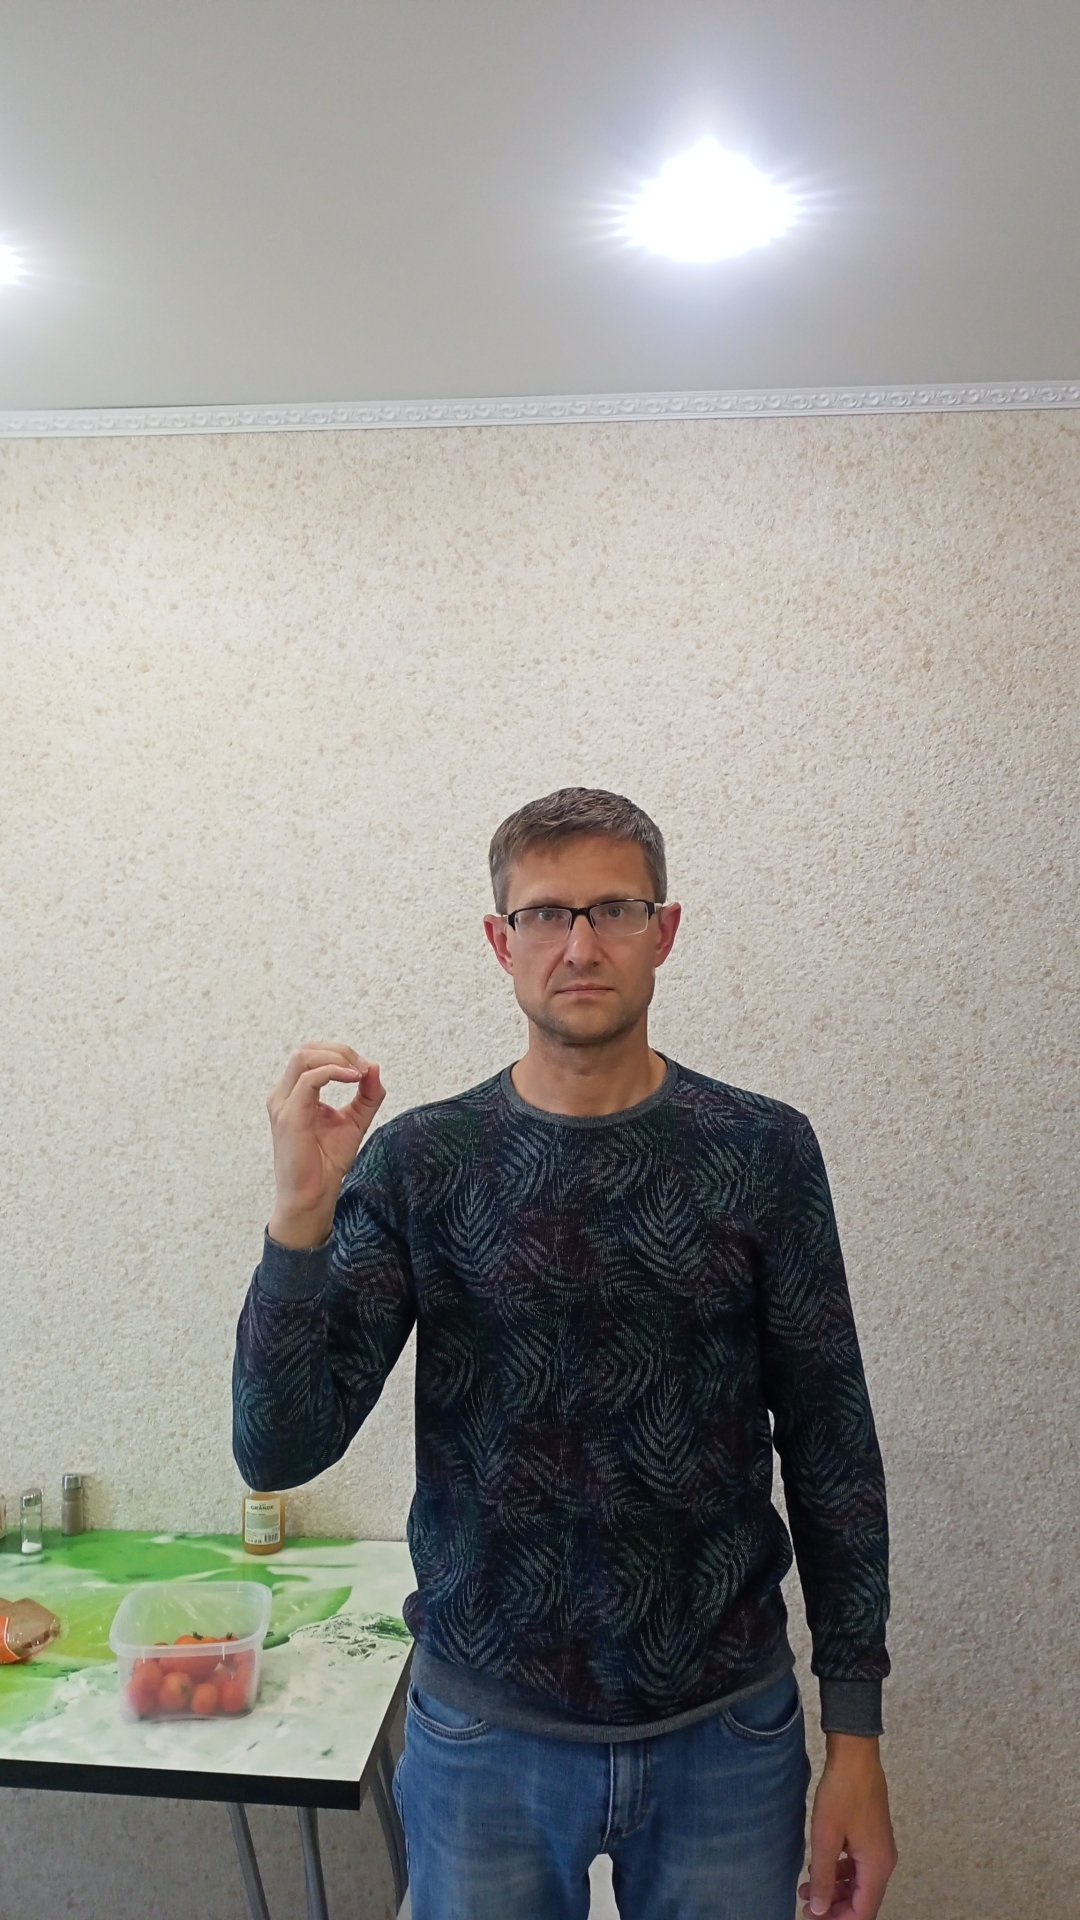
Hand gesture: grip